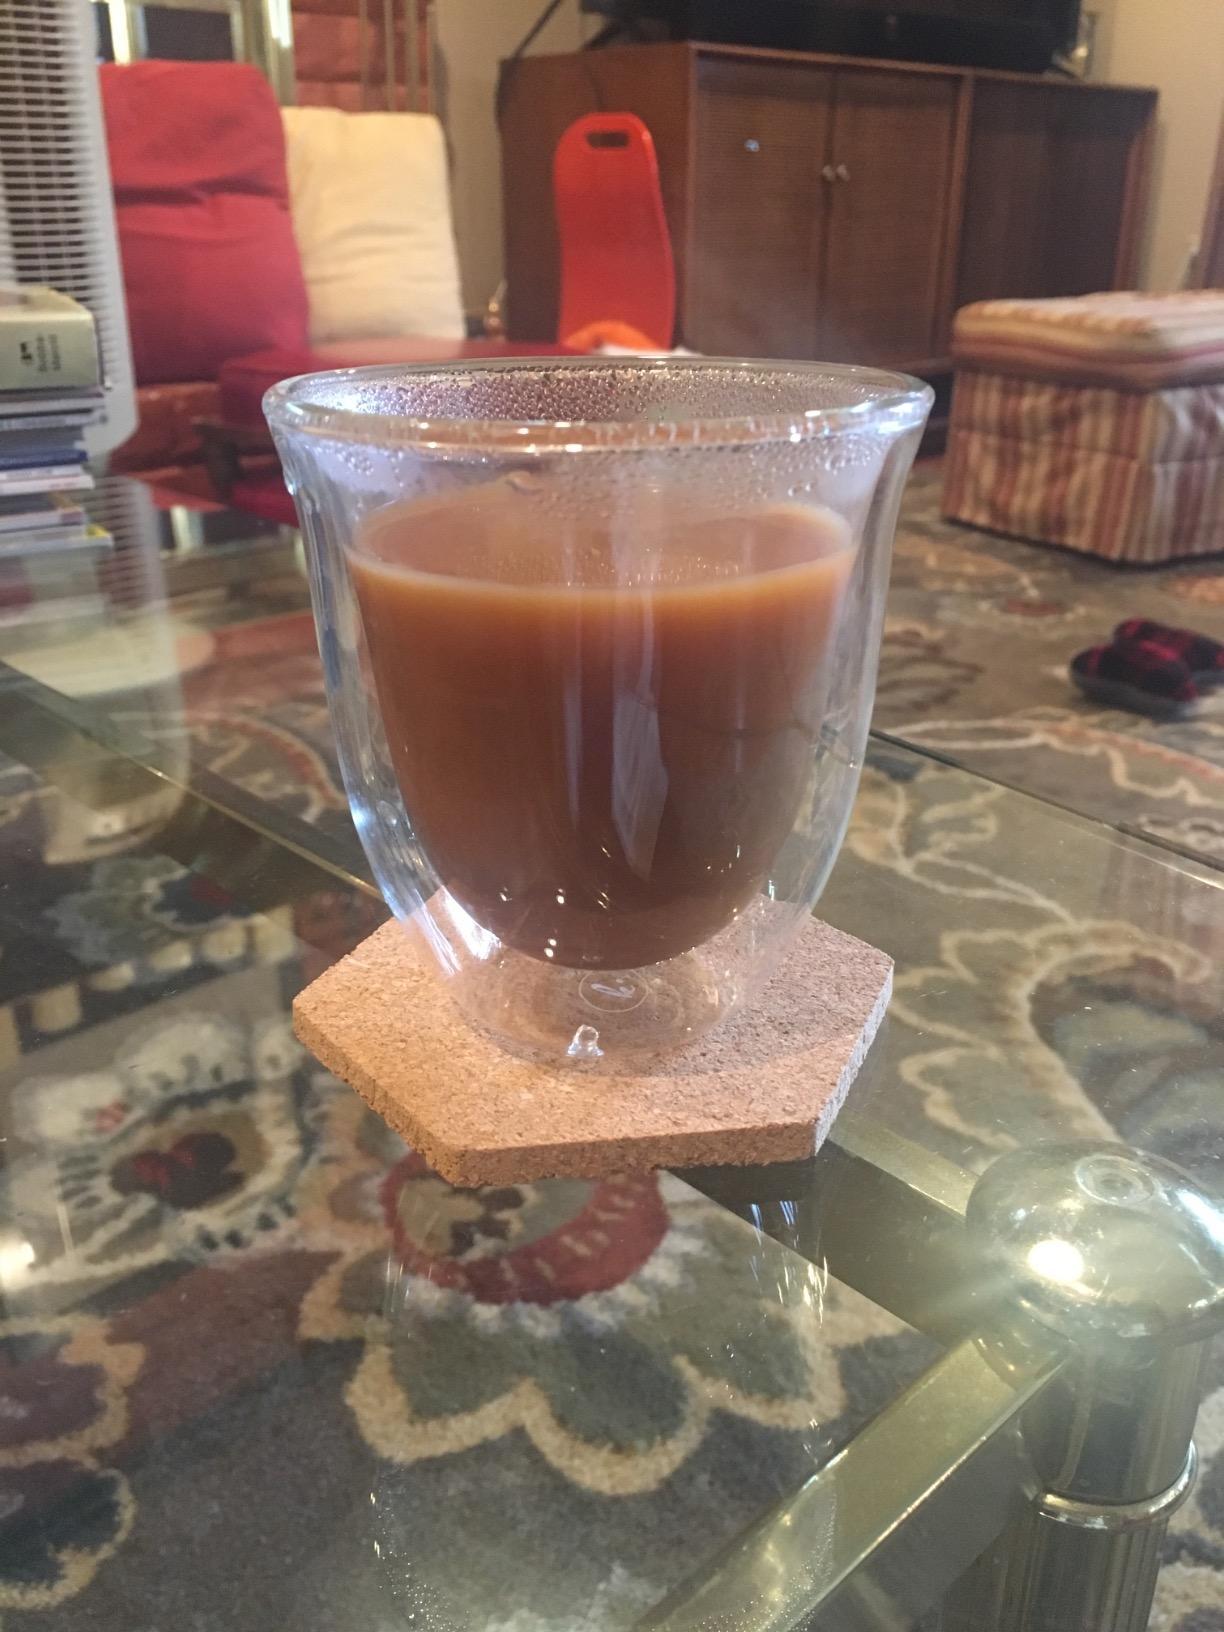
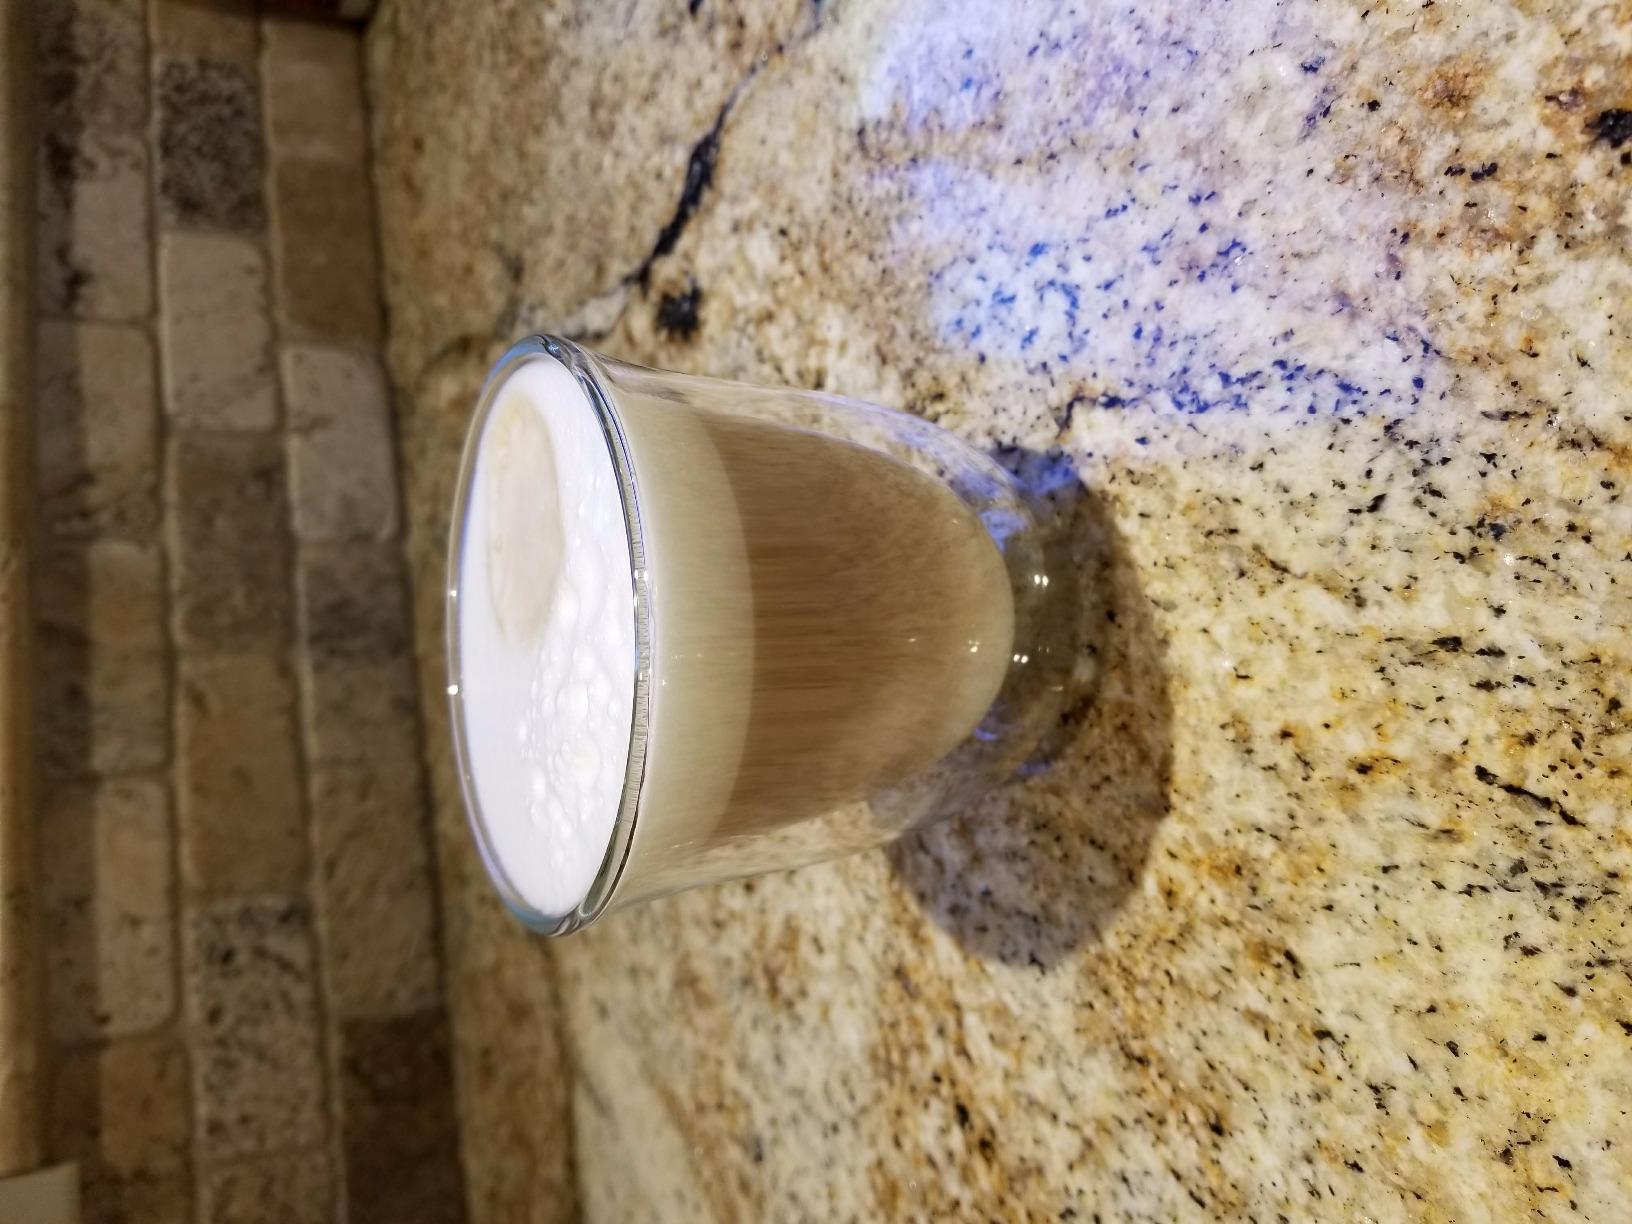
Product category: items_mug
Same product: yes